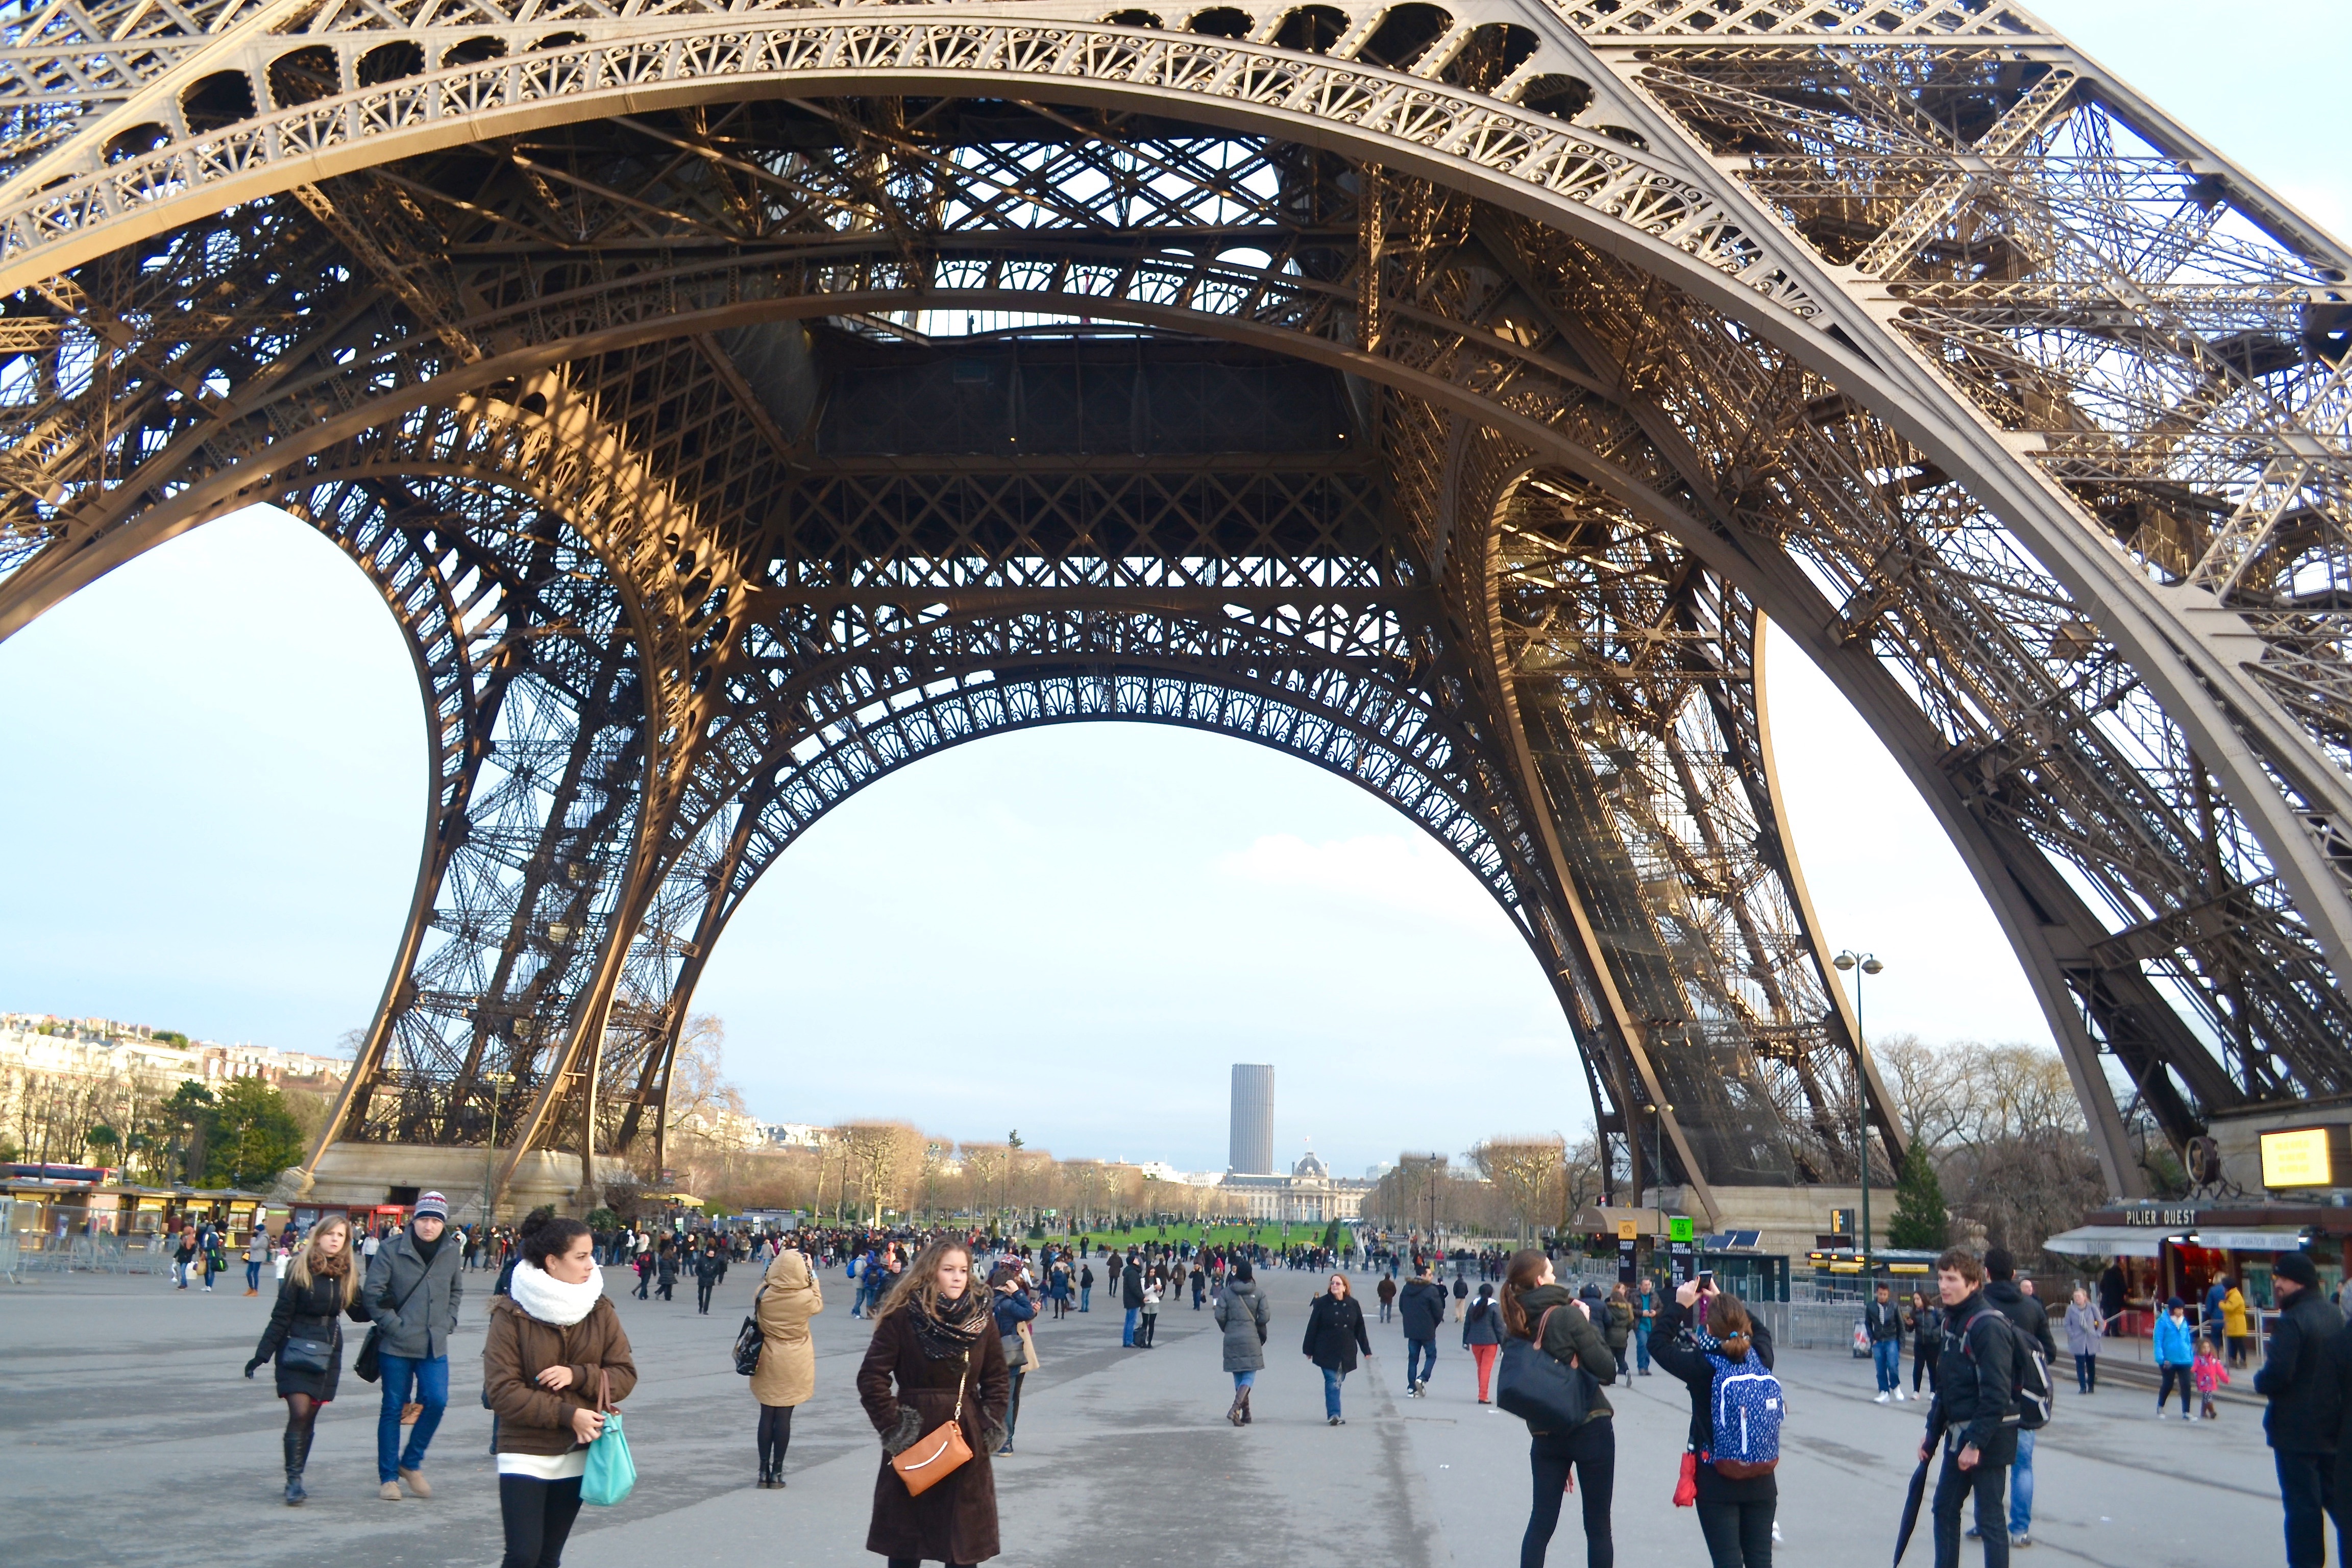
architecture, structure, bridge, arch, plaza, landmark, tourism